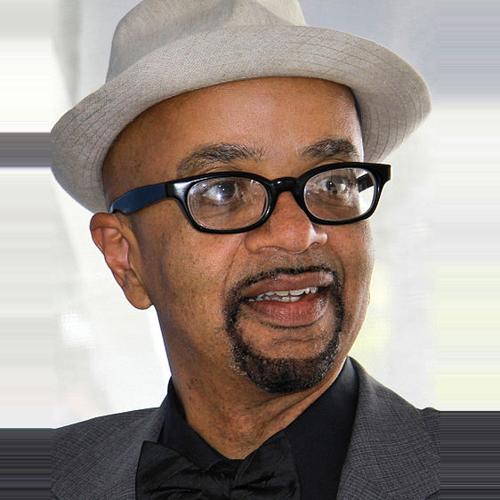
Age: 55